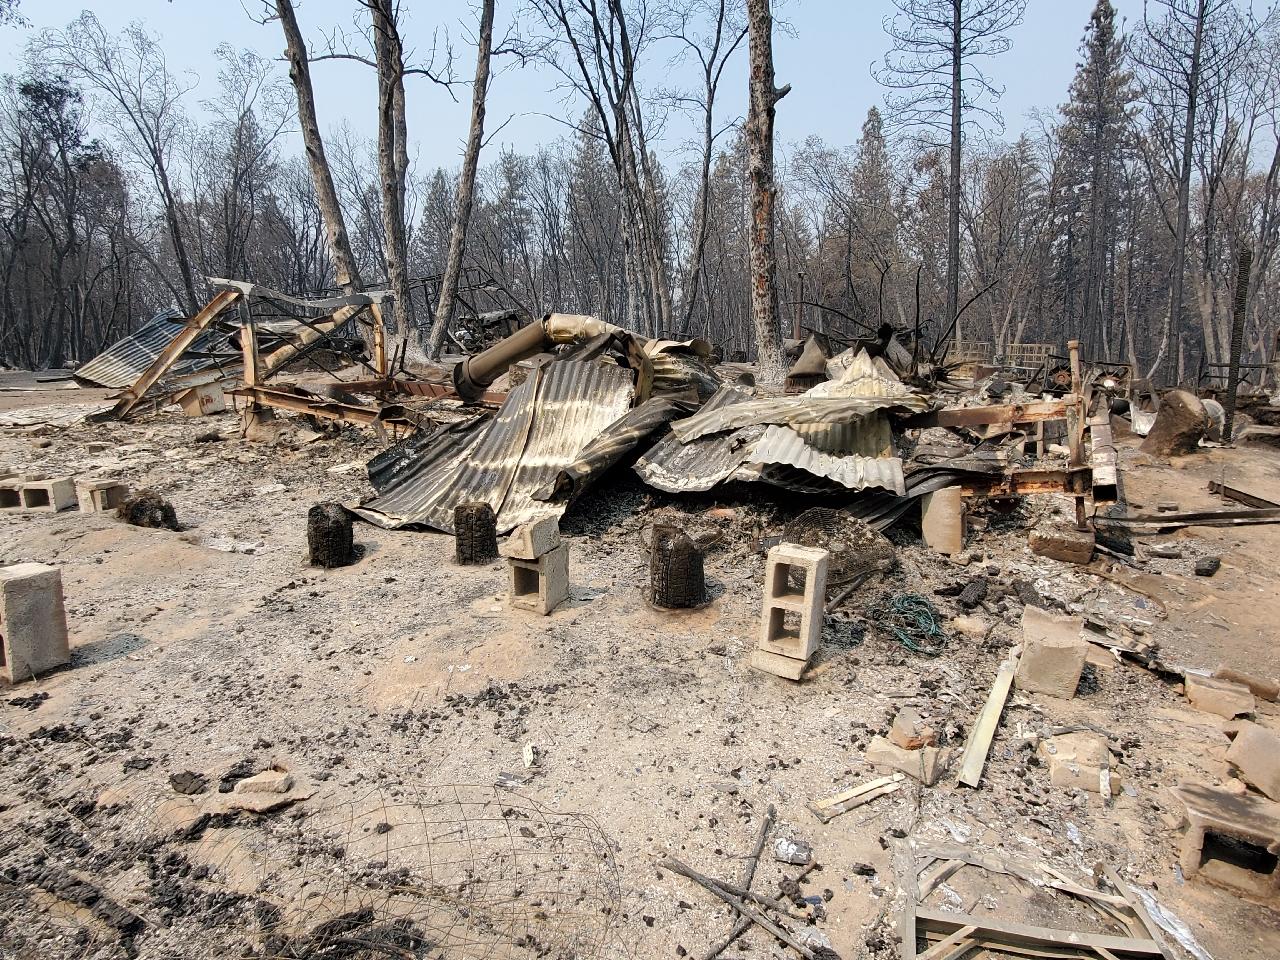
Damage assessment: destroyed